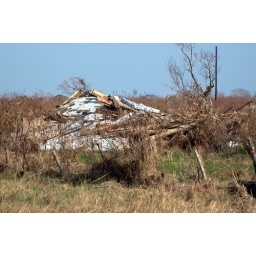
Debris of house in field